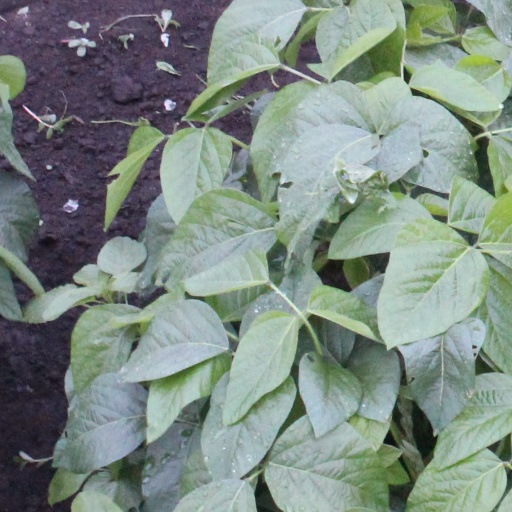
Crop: soybean